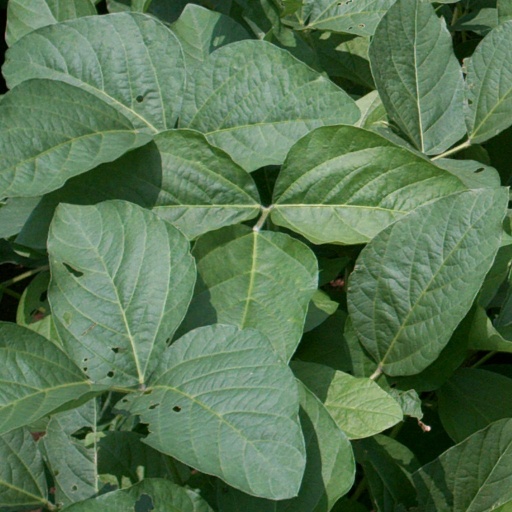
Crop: soybean